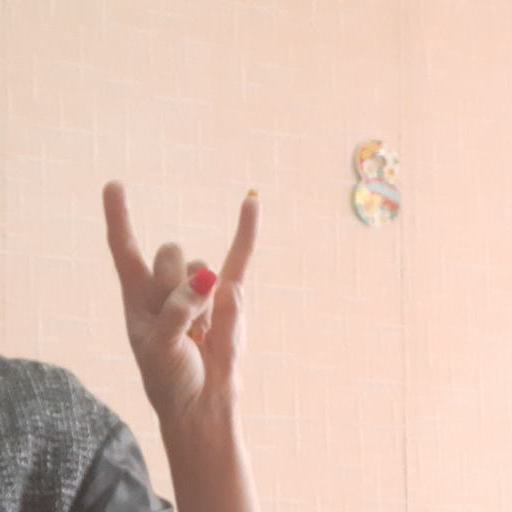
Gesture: rock